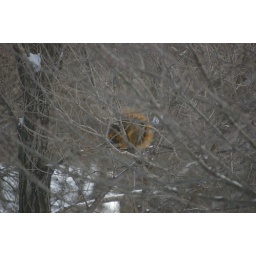
Soon after I woke up, I spotted this fellow sleeping in a tree way in the back of my yard.